Amico Ricci

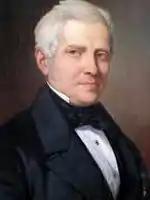

Amico Ricci Petrocchini, Petruccini or Petruchini (1794-1862) was an Italian art historian and marquess. He is most notable for his 1834 "Memorie storiche delle arti e degli artisti della Marca di Ancona", the first systematic survey of art history in the Marche. He also composed a number of cantatas for viola (1862).